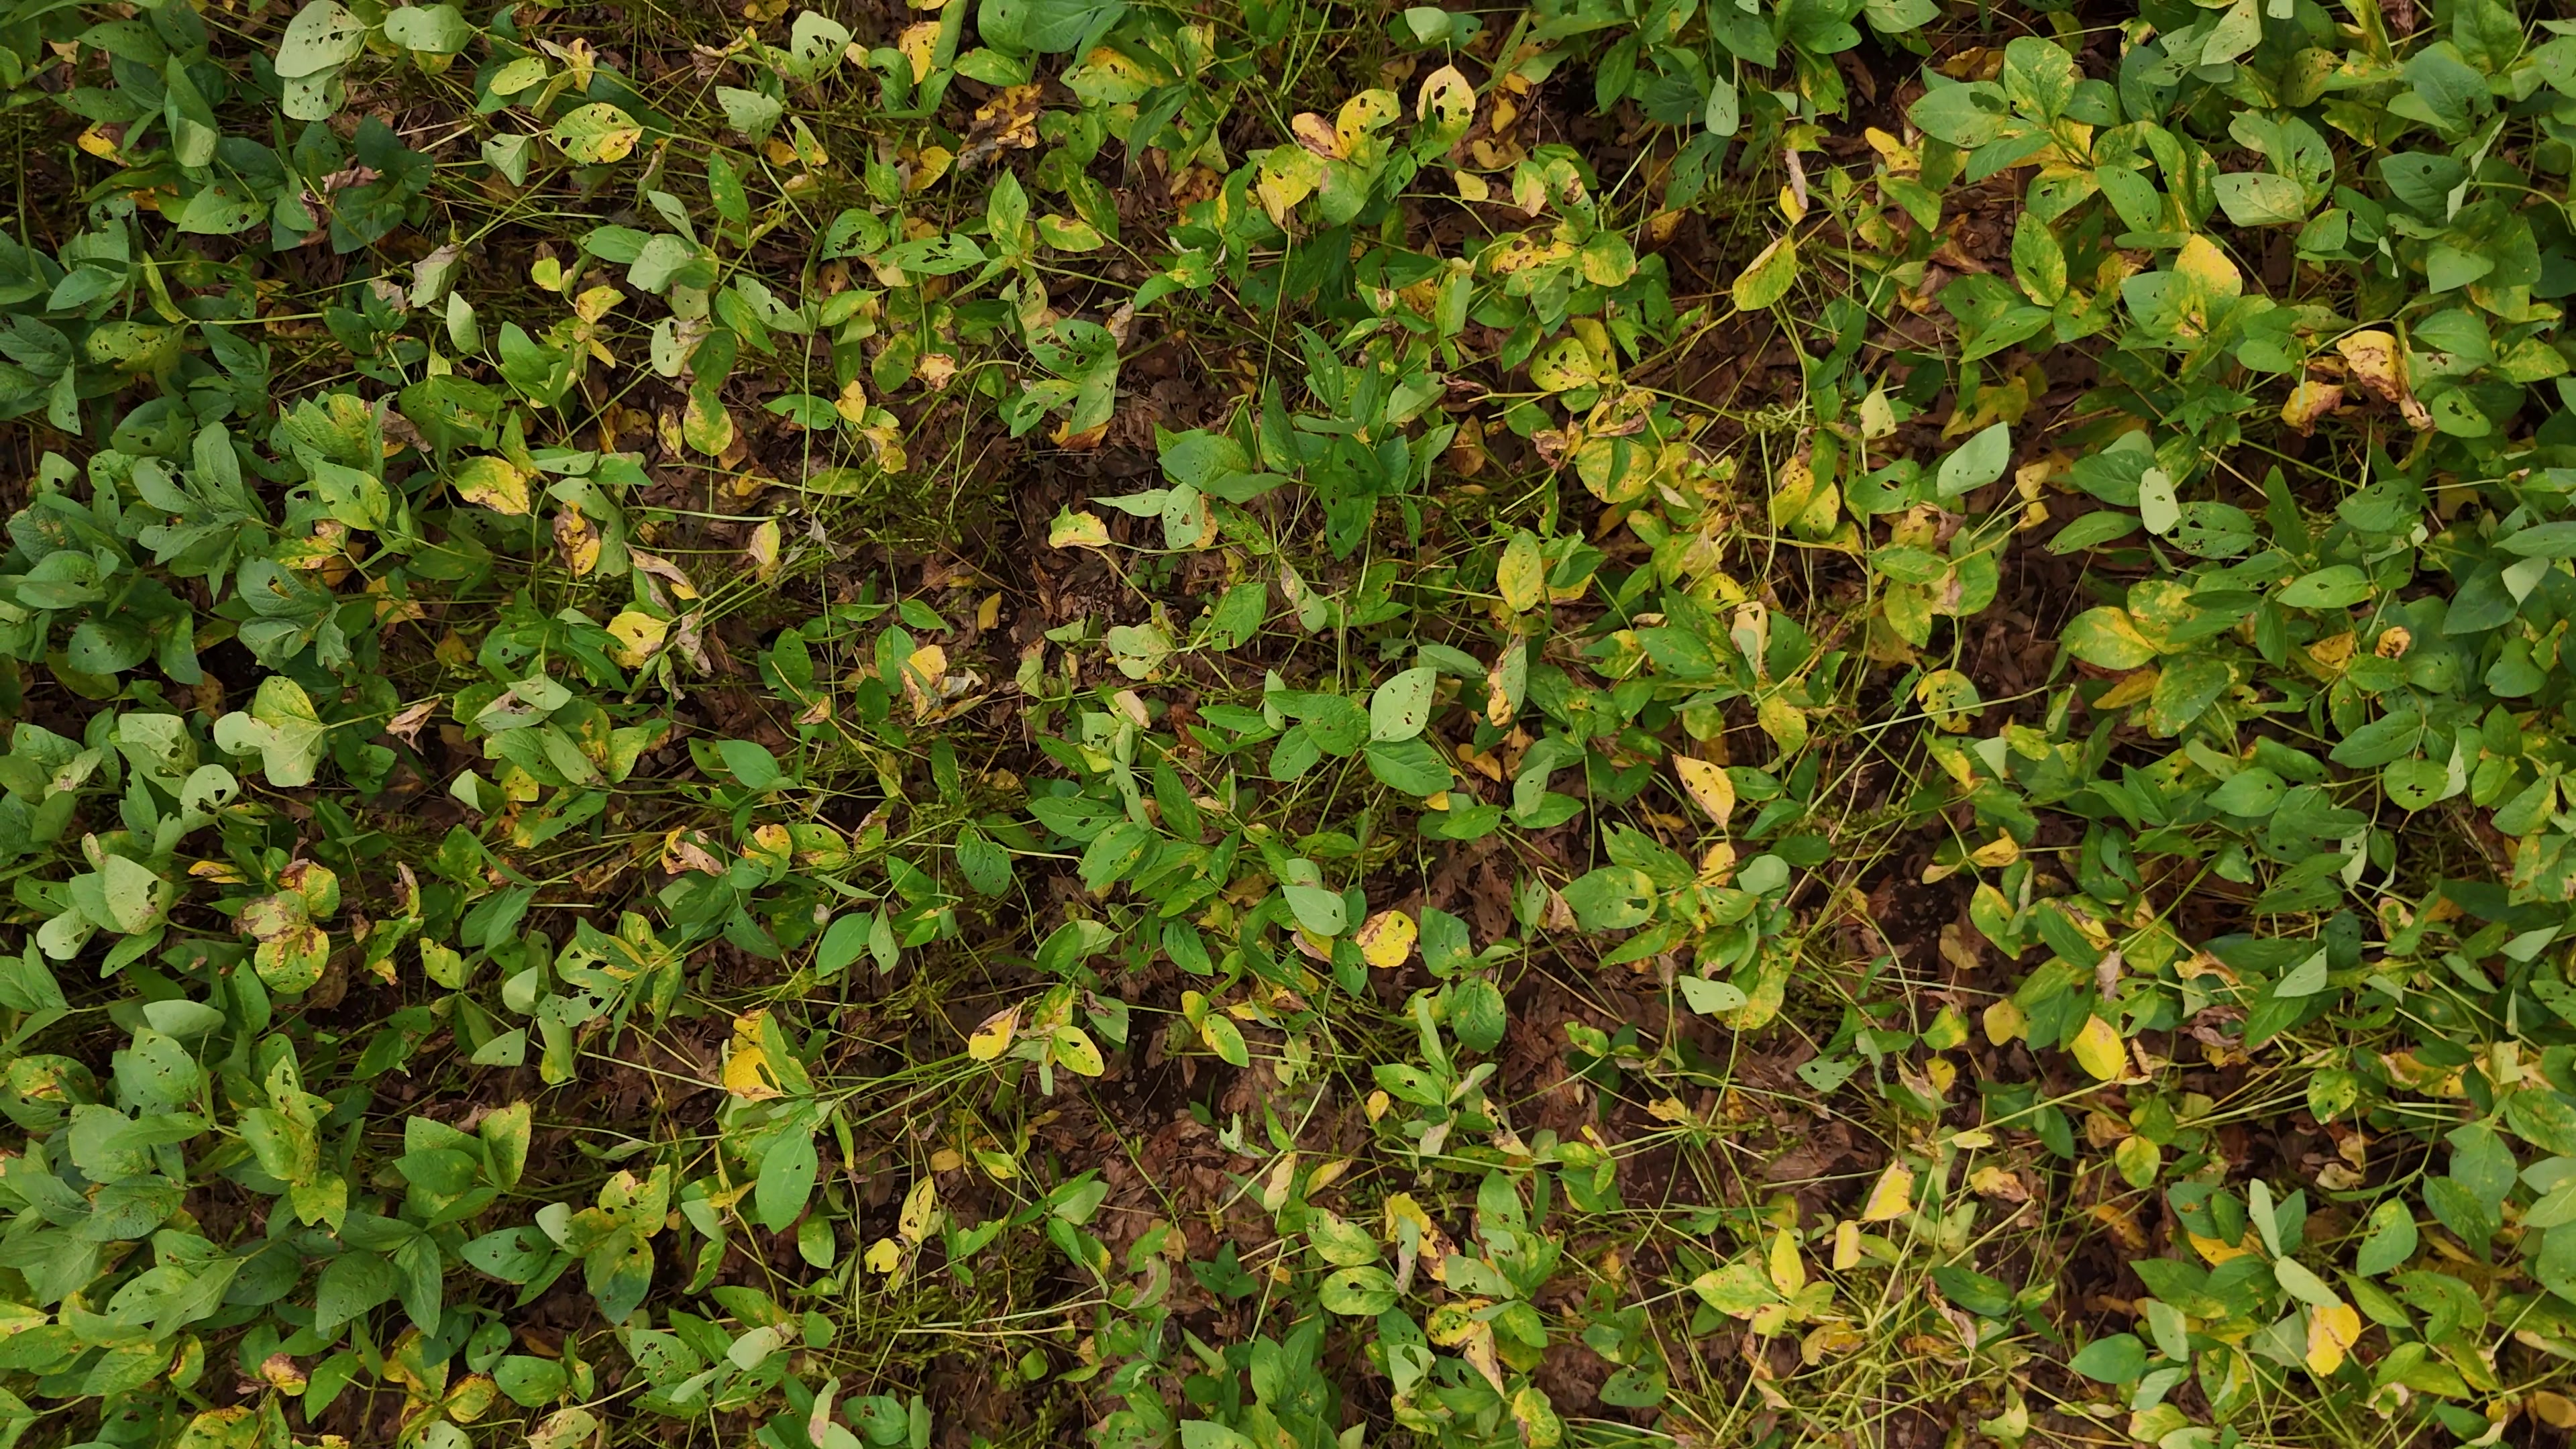
Label: Rust